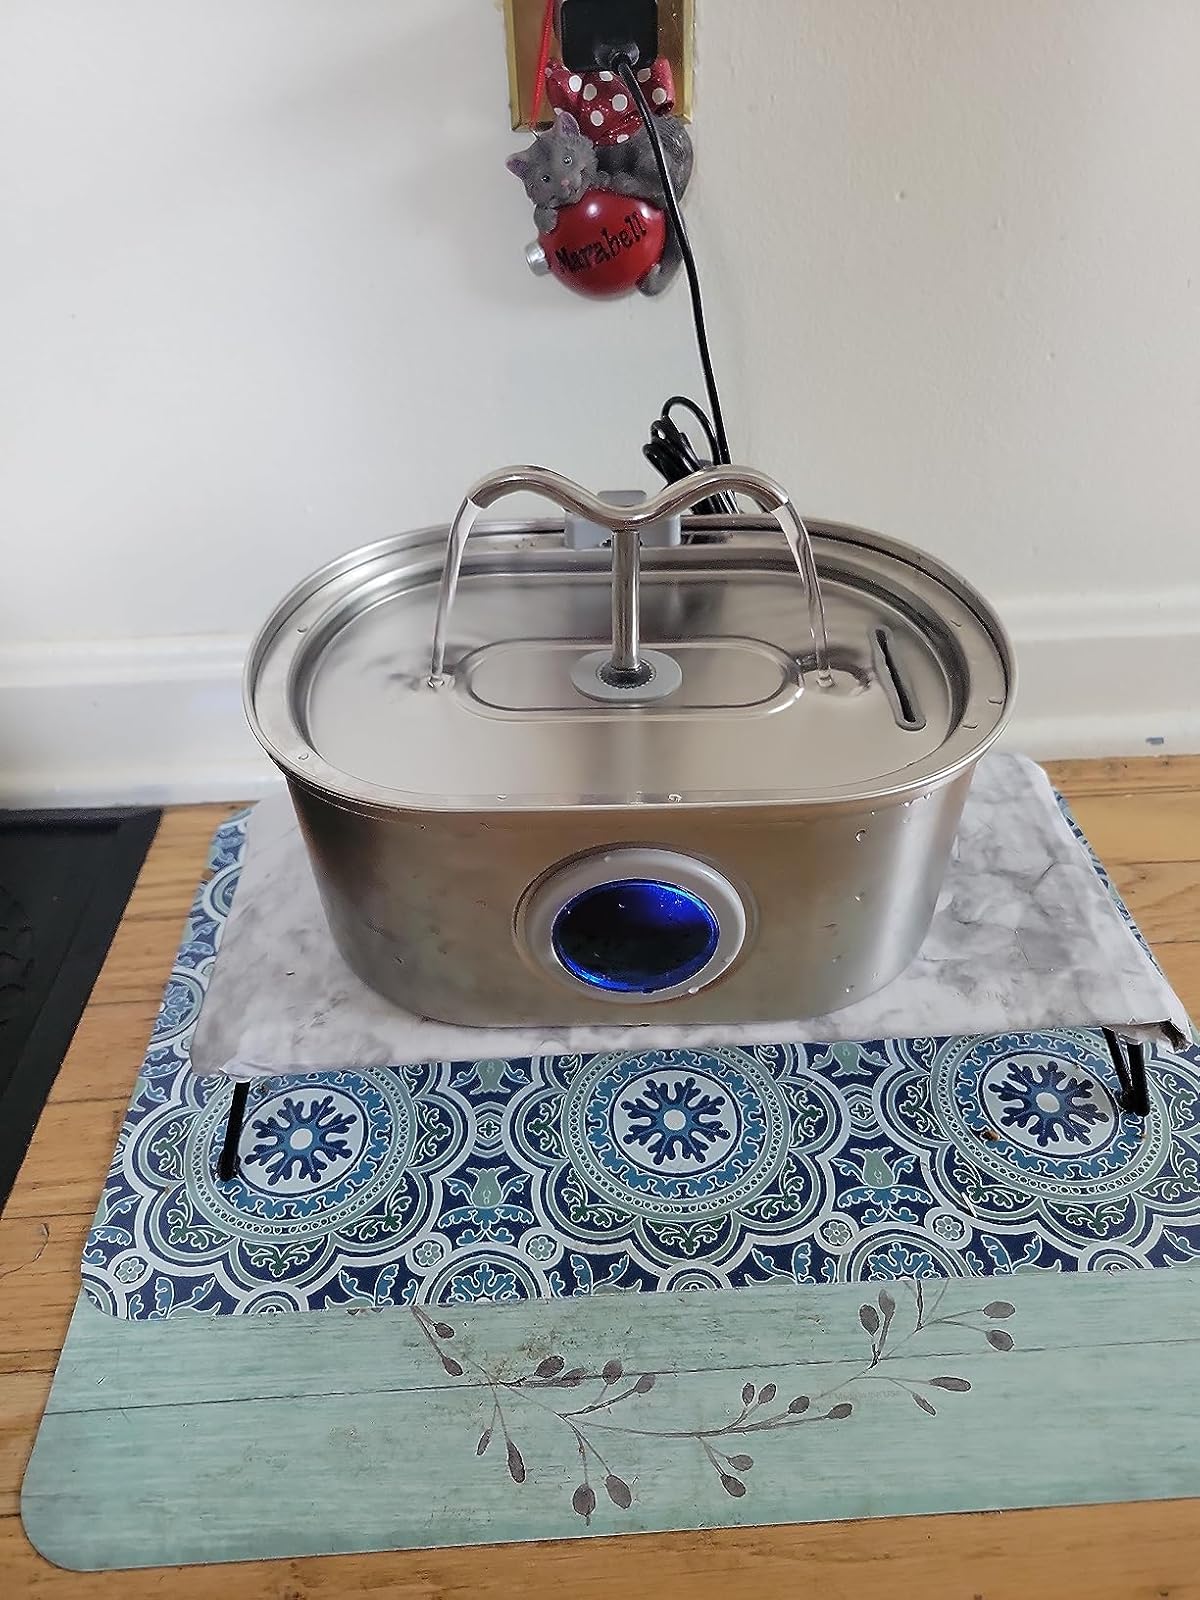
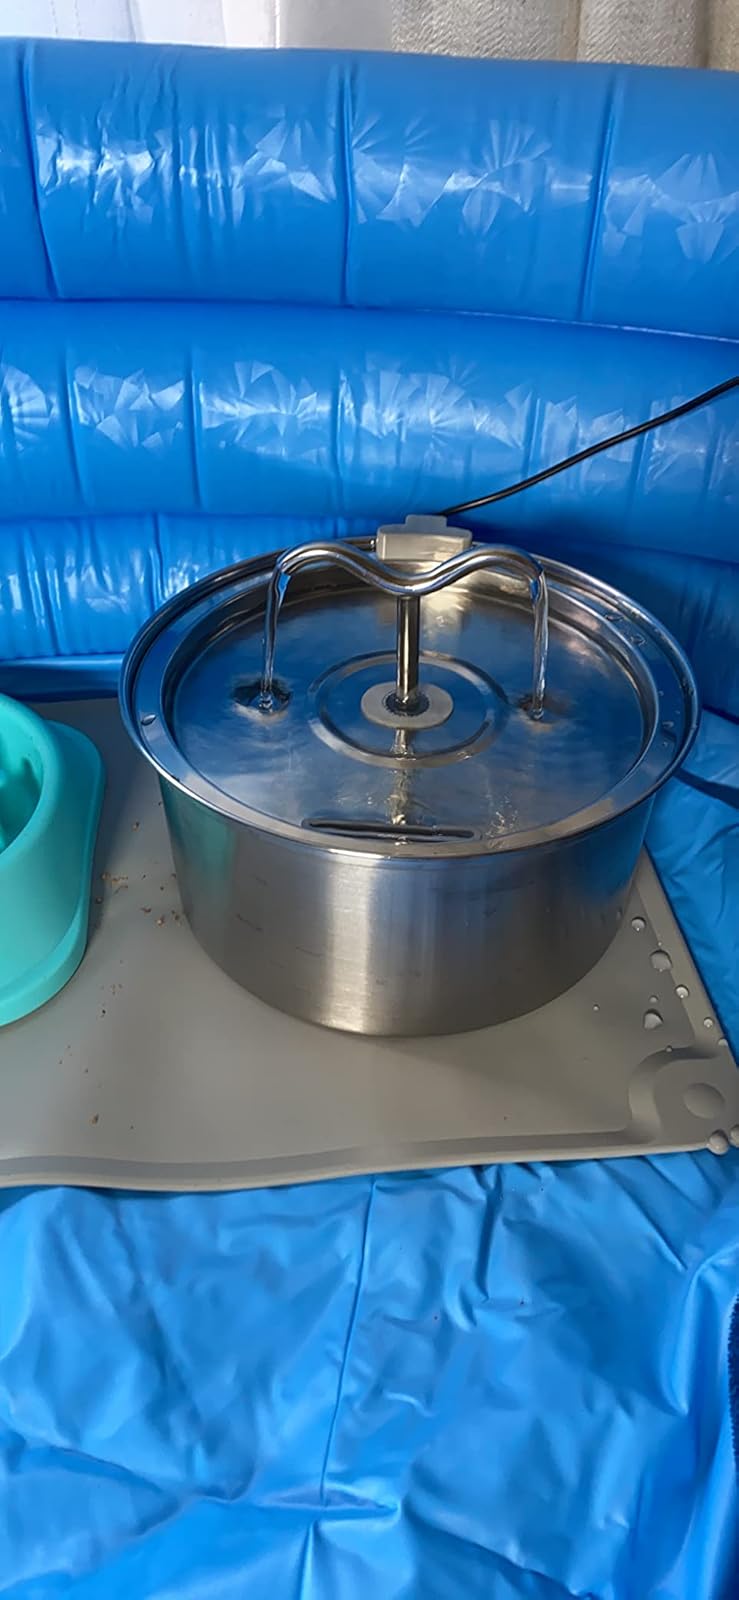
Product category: items_bowl
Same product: no